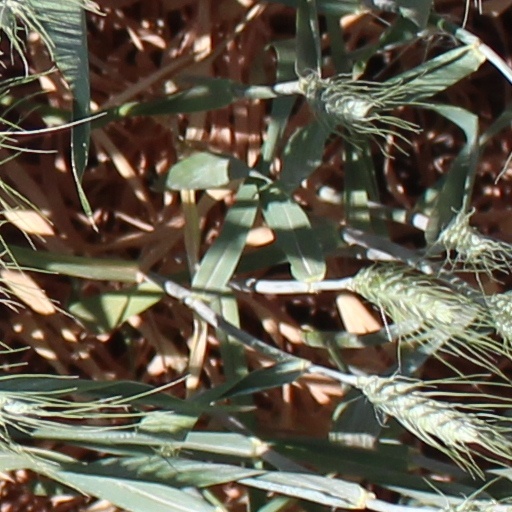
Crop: wheat